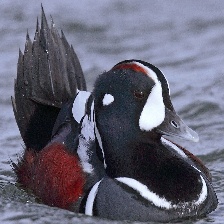
Species: HARLEQUIN DUCK
Scientific name: HISTRIONICUS HISTRIONICUS
ImageNet parent category: drake